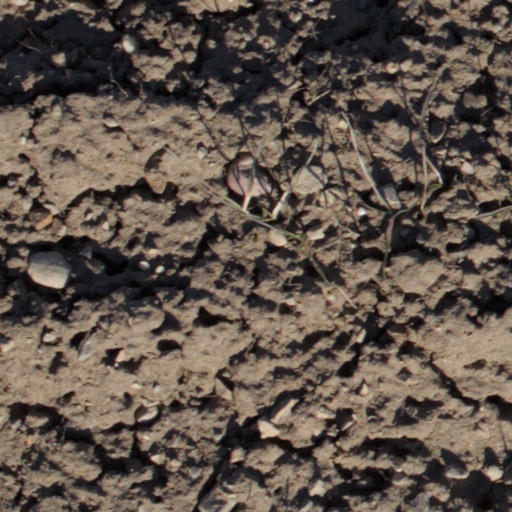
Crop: wheat